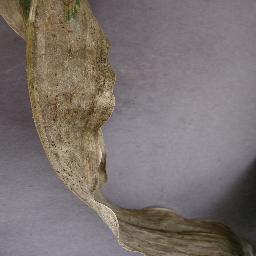
Label: Corn___Northern_Leaf_Blight